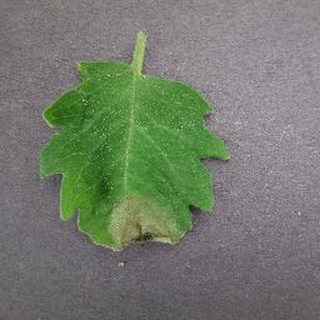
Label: tomato_late_blight